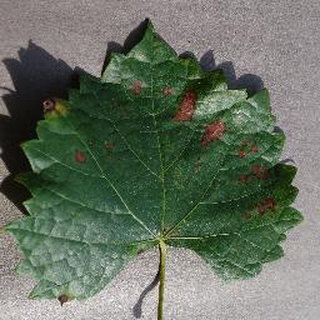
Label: grape_esca_black_measles